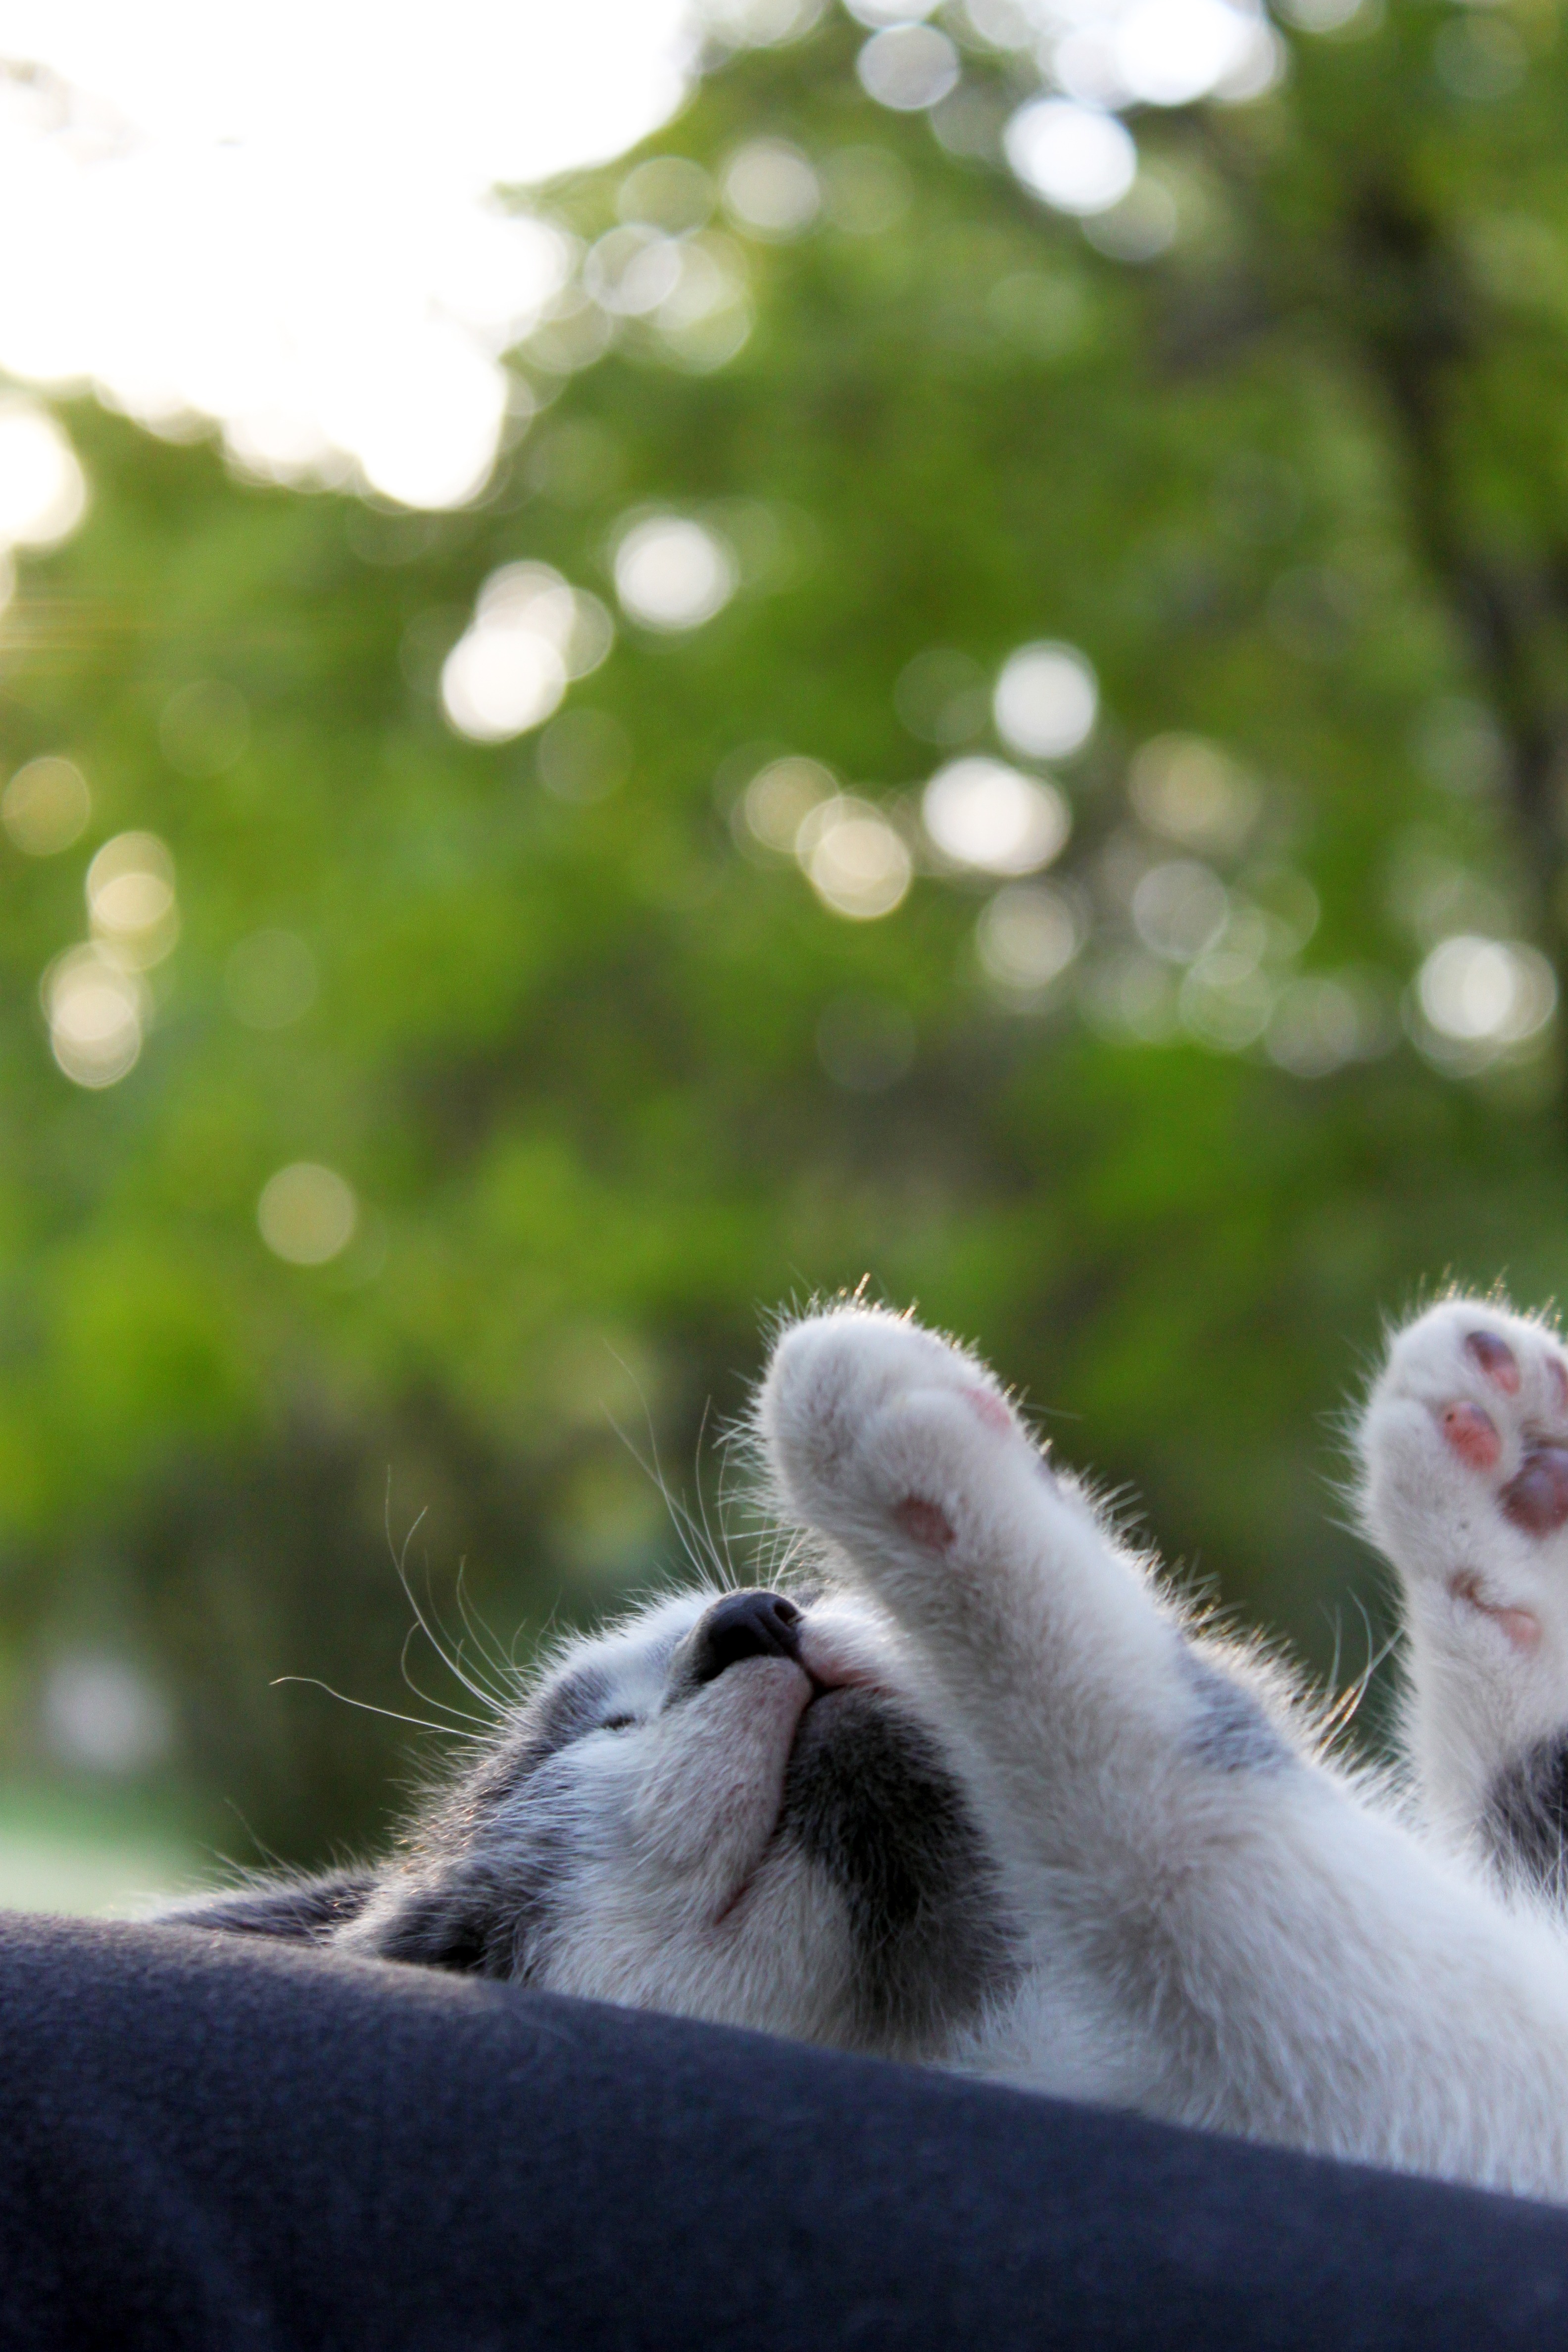
animal, pet, kitten, cat, feline, mammal, rest, primate, grey, animals, vertebrate, gata, siesta, macaque